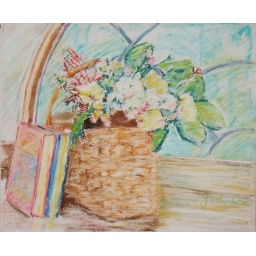
Basket of flowers with books by a window